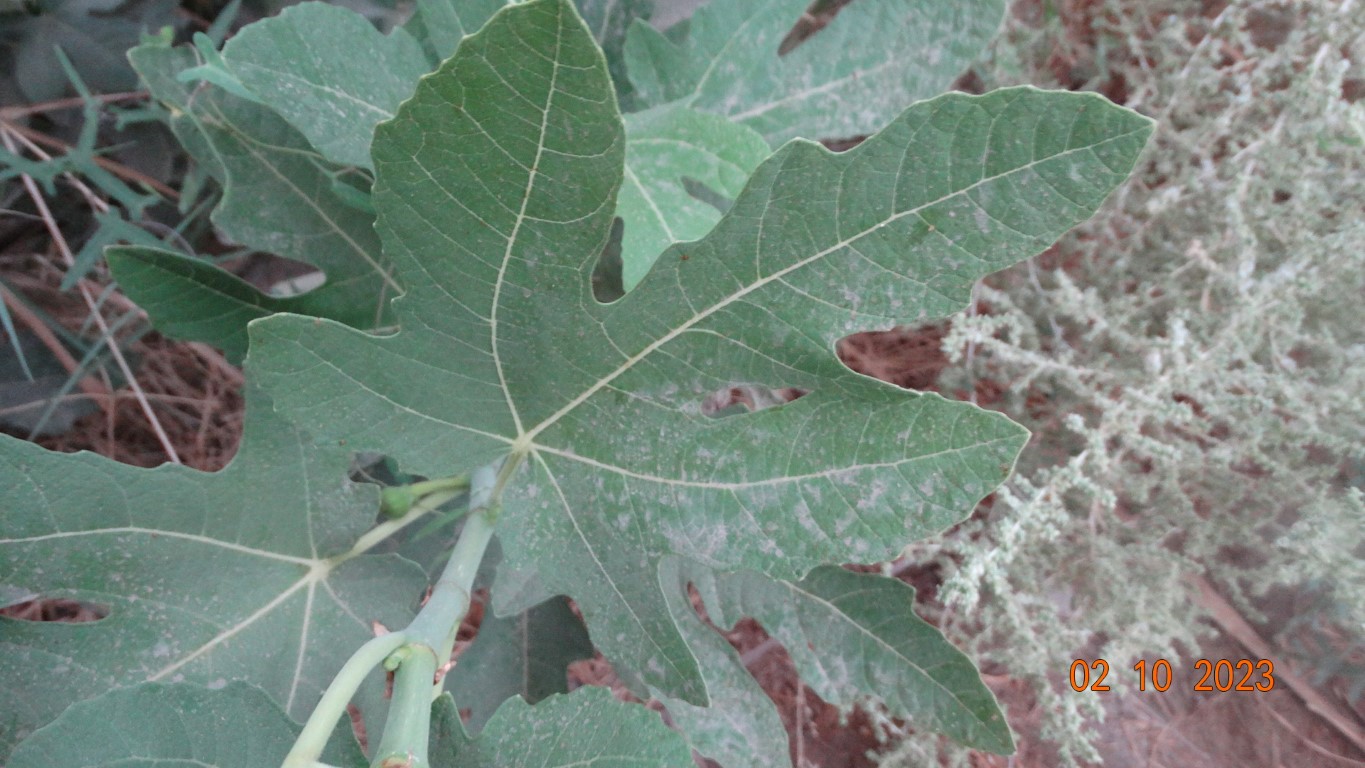
Label: healthy